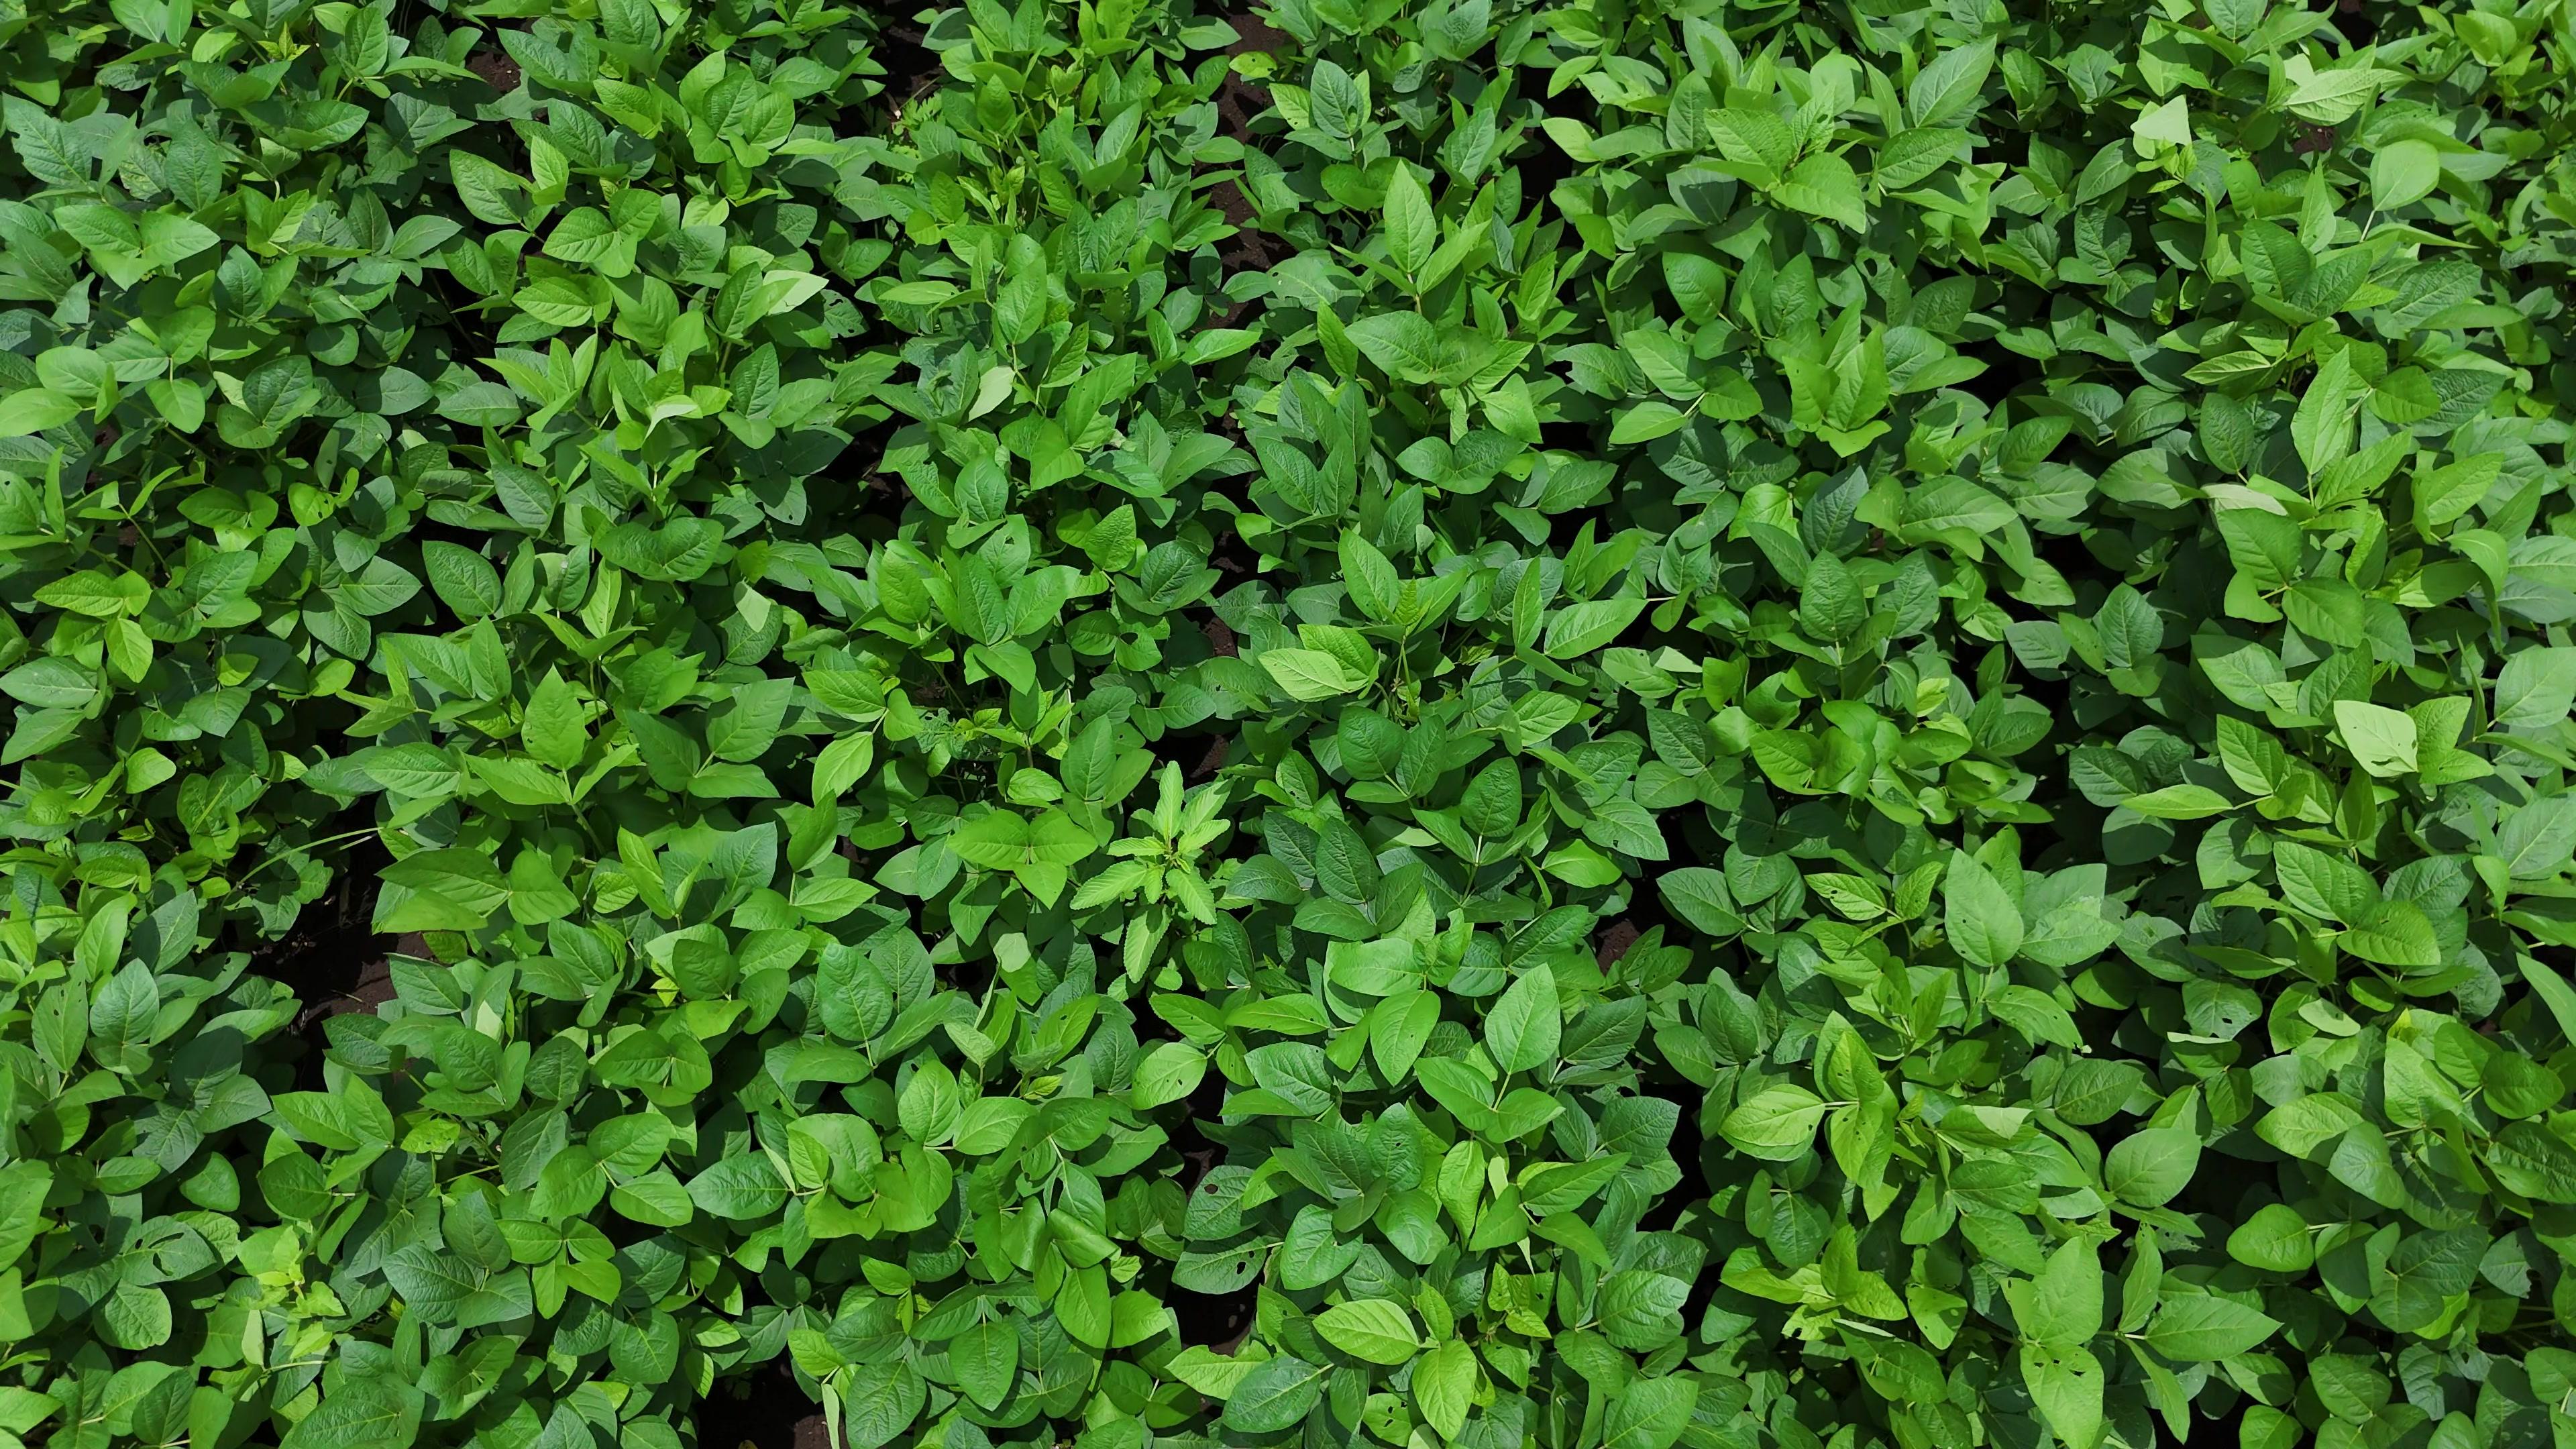
Label: Healthy